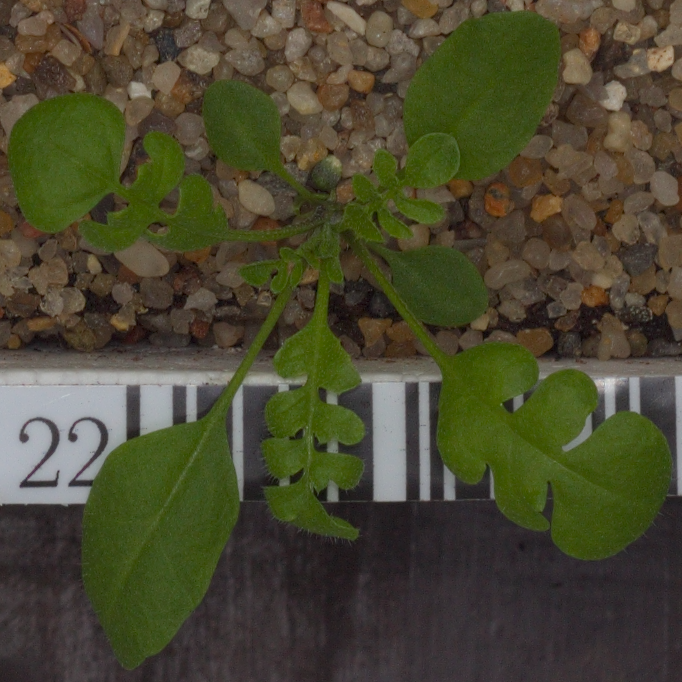
Label: shepherds_purse